Reverse Edge: Ōkawabata Tanteisha

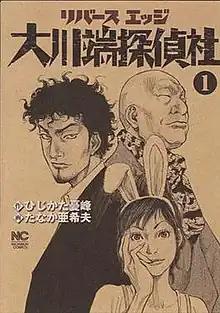
Cover of the first volume as published by Nihon Bungeisha

is a Japanese manga series by Garon Tsuchiya and Akio Tanaka. Its chapters are serialized in the manga magazine "Weekly Manga Goraku" and published in "tankōbon" volumes by Nihon Bungeisha. The series was compiled into 11 volumes.